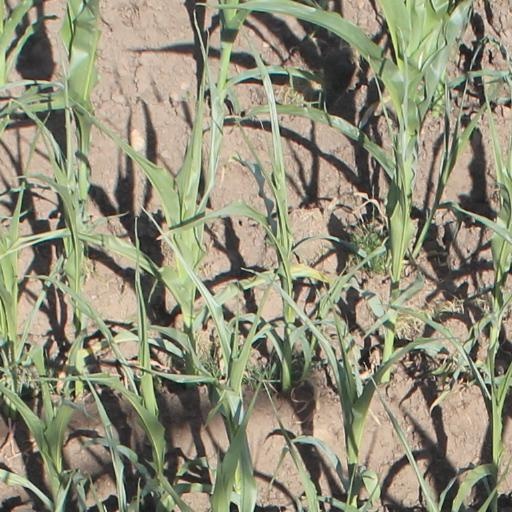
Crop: maize; corn